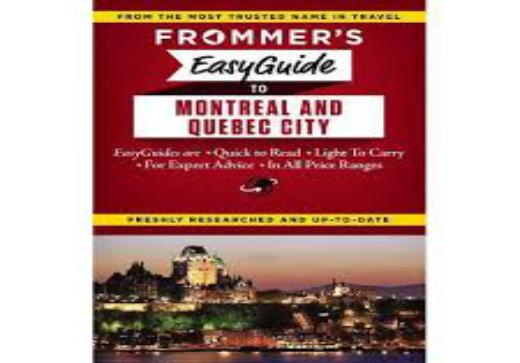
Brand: Frommer's
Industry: Necessities